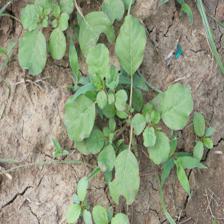
Label: BroadLeafWeed